Folklore studies

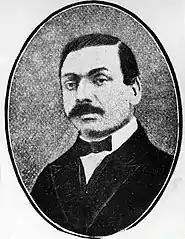
Sinasi

Folklore interest sparked in Turkey around the second half of the nineteenth century when the need to determine a national language came about. Their writings consisted of vocabulary and grammatical rule from the Arabic and Persian language. Although the Ottoman intellectuals were not affected by the communication gap, in 1839, the Tanzimat reform introduced a change to Ottoman literature. A new generation of writers with contact to the West, especially France, noticed the importance of literature and its role in the development of institutions. Following the models set by Westerners, the new generation of writers returned to Turkey bringing the ideologies of novels, short stories, plays and journalism with them. These new forms of literature were set to enlighten the people of Turkey, influencing political and social change within the country. However, the lack of understanding for the language of their writings limited their success in enacting change.